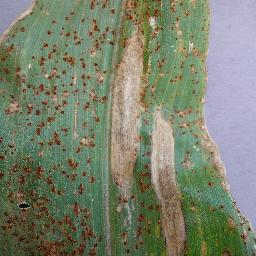
Label: Corn___Northern_Leaf_Blight